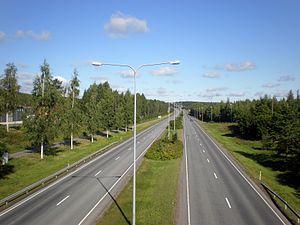
La route principale 65 est une route principale allant de Tampere à Virrat en Finlande.